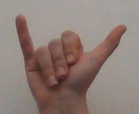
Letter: ya